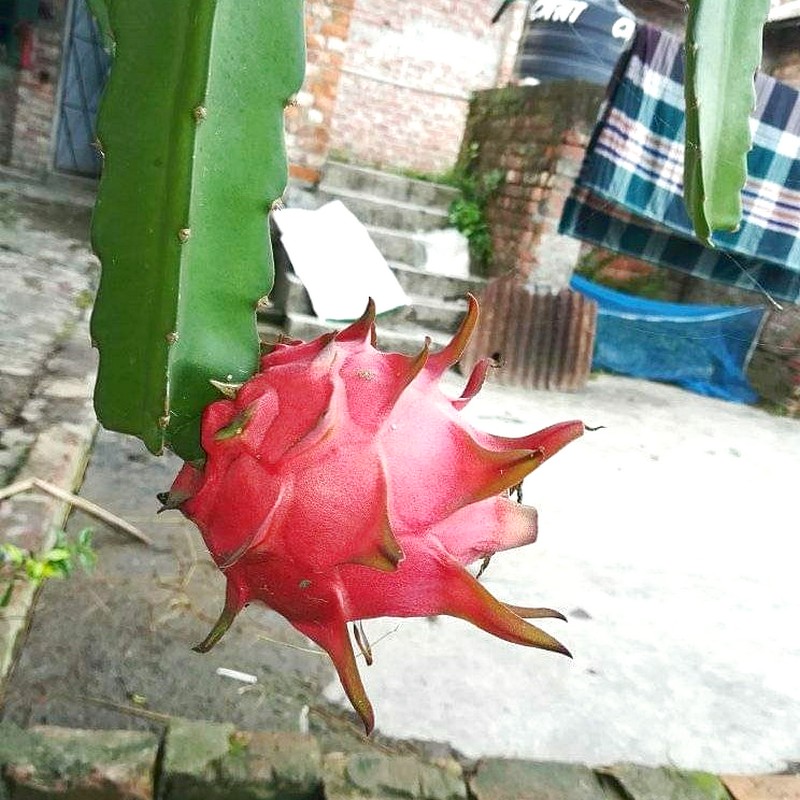
Label: Mature Dragon Fruit